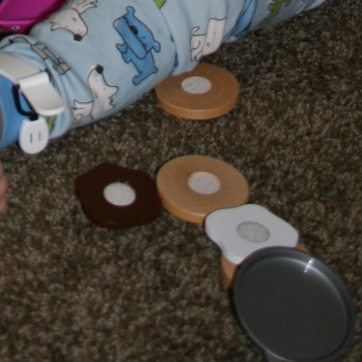
Material: plastic